Titus Pankey

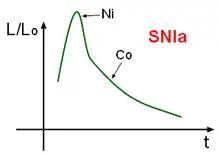
The radioactive decays of nickel-56 and cobalt-56 that produce a supernova visible light curve

In his graduate thesis, Pankey investigated whether nuclear fusion in the Earth's interior is a possible source of the Earth's internal heat, specifically by measuring the magnetic susceptibility and iron content of rocks. While radiogenic heating in the Earth is now understood to be due to decay processes rather than fusion, Pankey's thesis is significant for including a suggestion that radioactive decay of nickel-56 is responsible for powering type 1a supernova light curves. Pankey speculated that the two stages of decay in the light curve are caused by radioactive nickel-56 rapidly decaying to cobalt-56 with a 6 day half-life followed by cobalt-56 decaying more slowly decaying to stable iron-56 with a 77 day half-life. This is the first example of the now-accepted theoretical explanation for type 1a supernova, and his thesis includes the earliest known example of a modern type 1a light curve. His hypothesis was not widely circulated and did not get immediate attention at the time, but would later be independently reinvented and developed in detail in a 1969 article by Stirling Colgate and Chester McKee. In 2014, the first direct observational evidence for the theory was gathered, confirming Pankey's initial hypothesis.